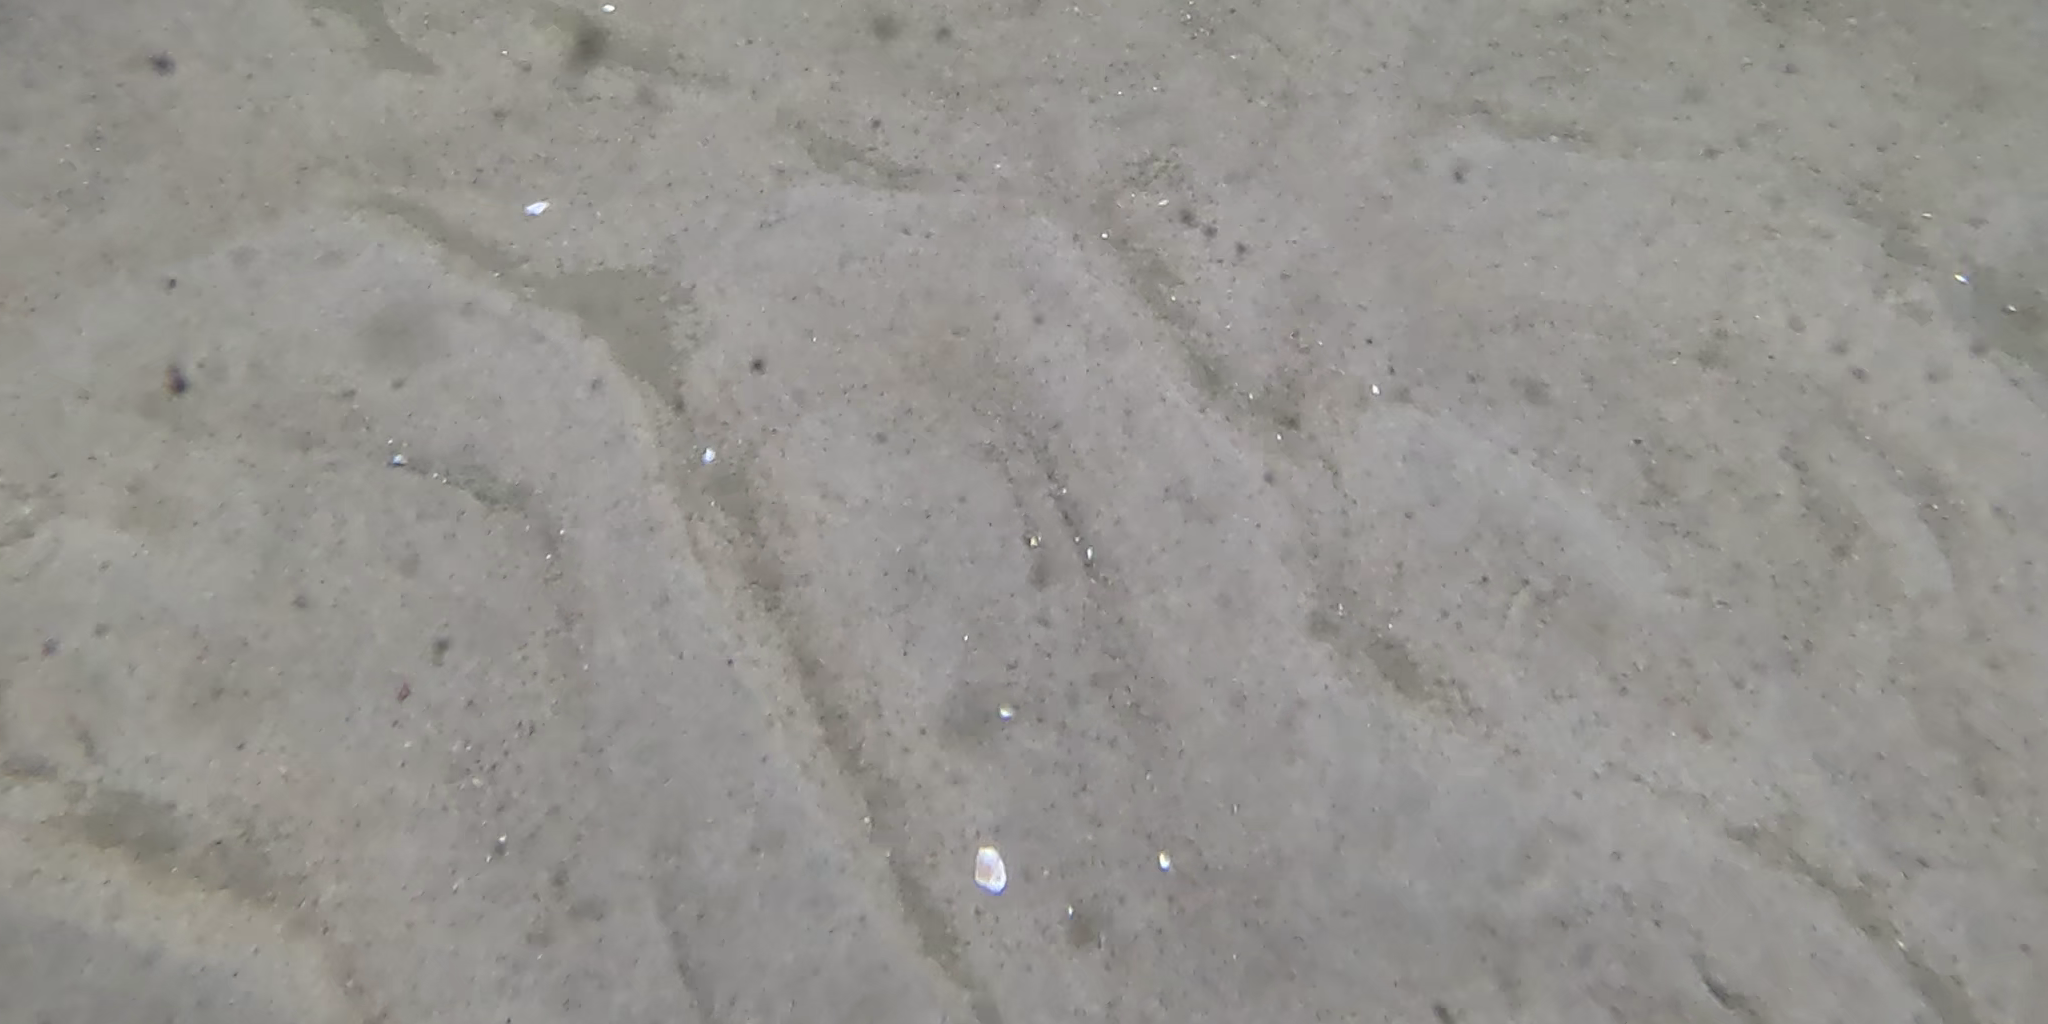
Seabed habitat: sand